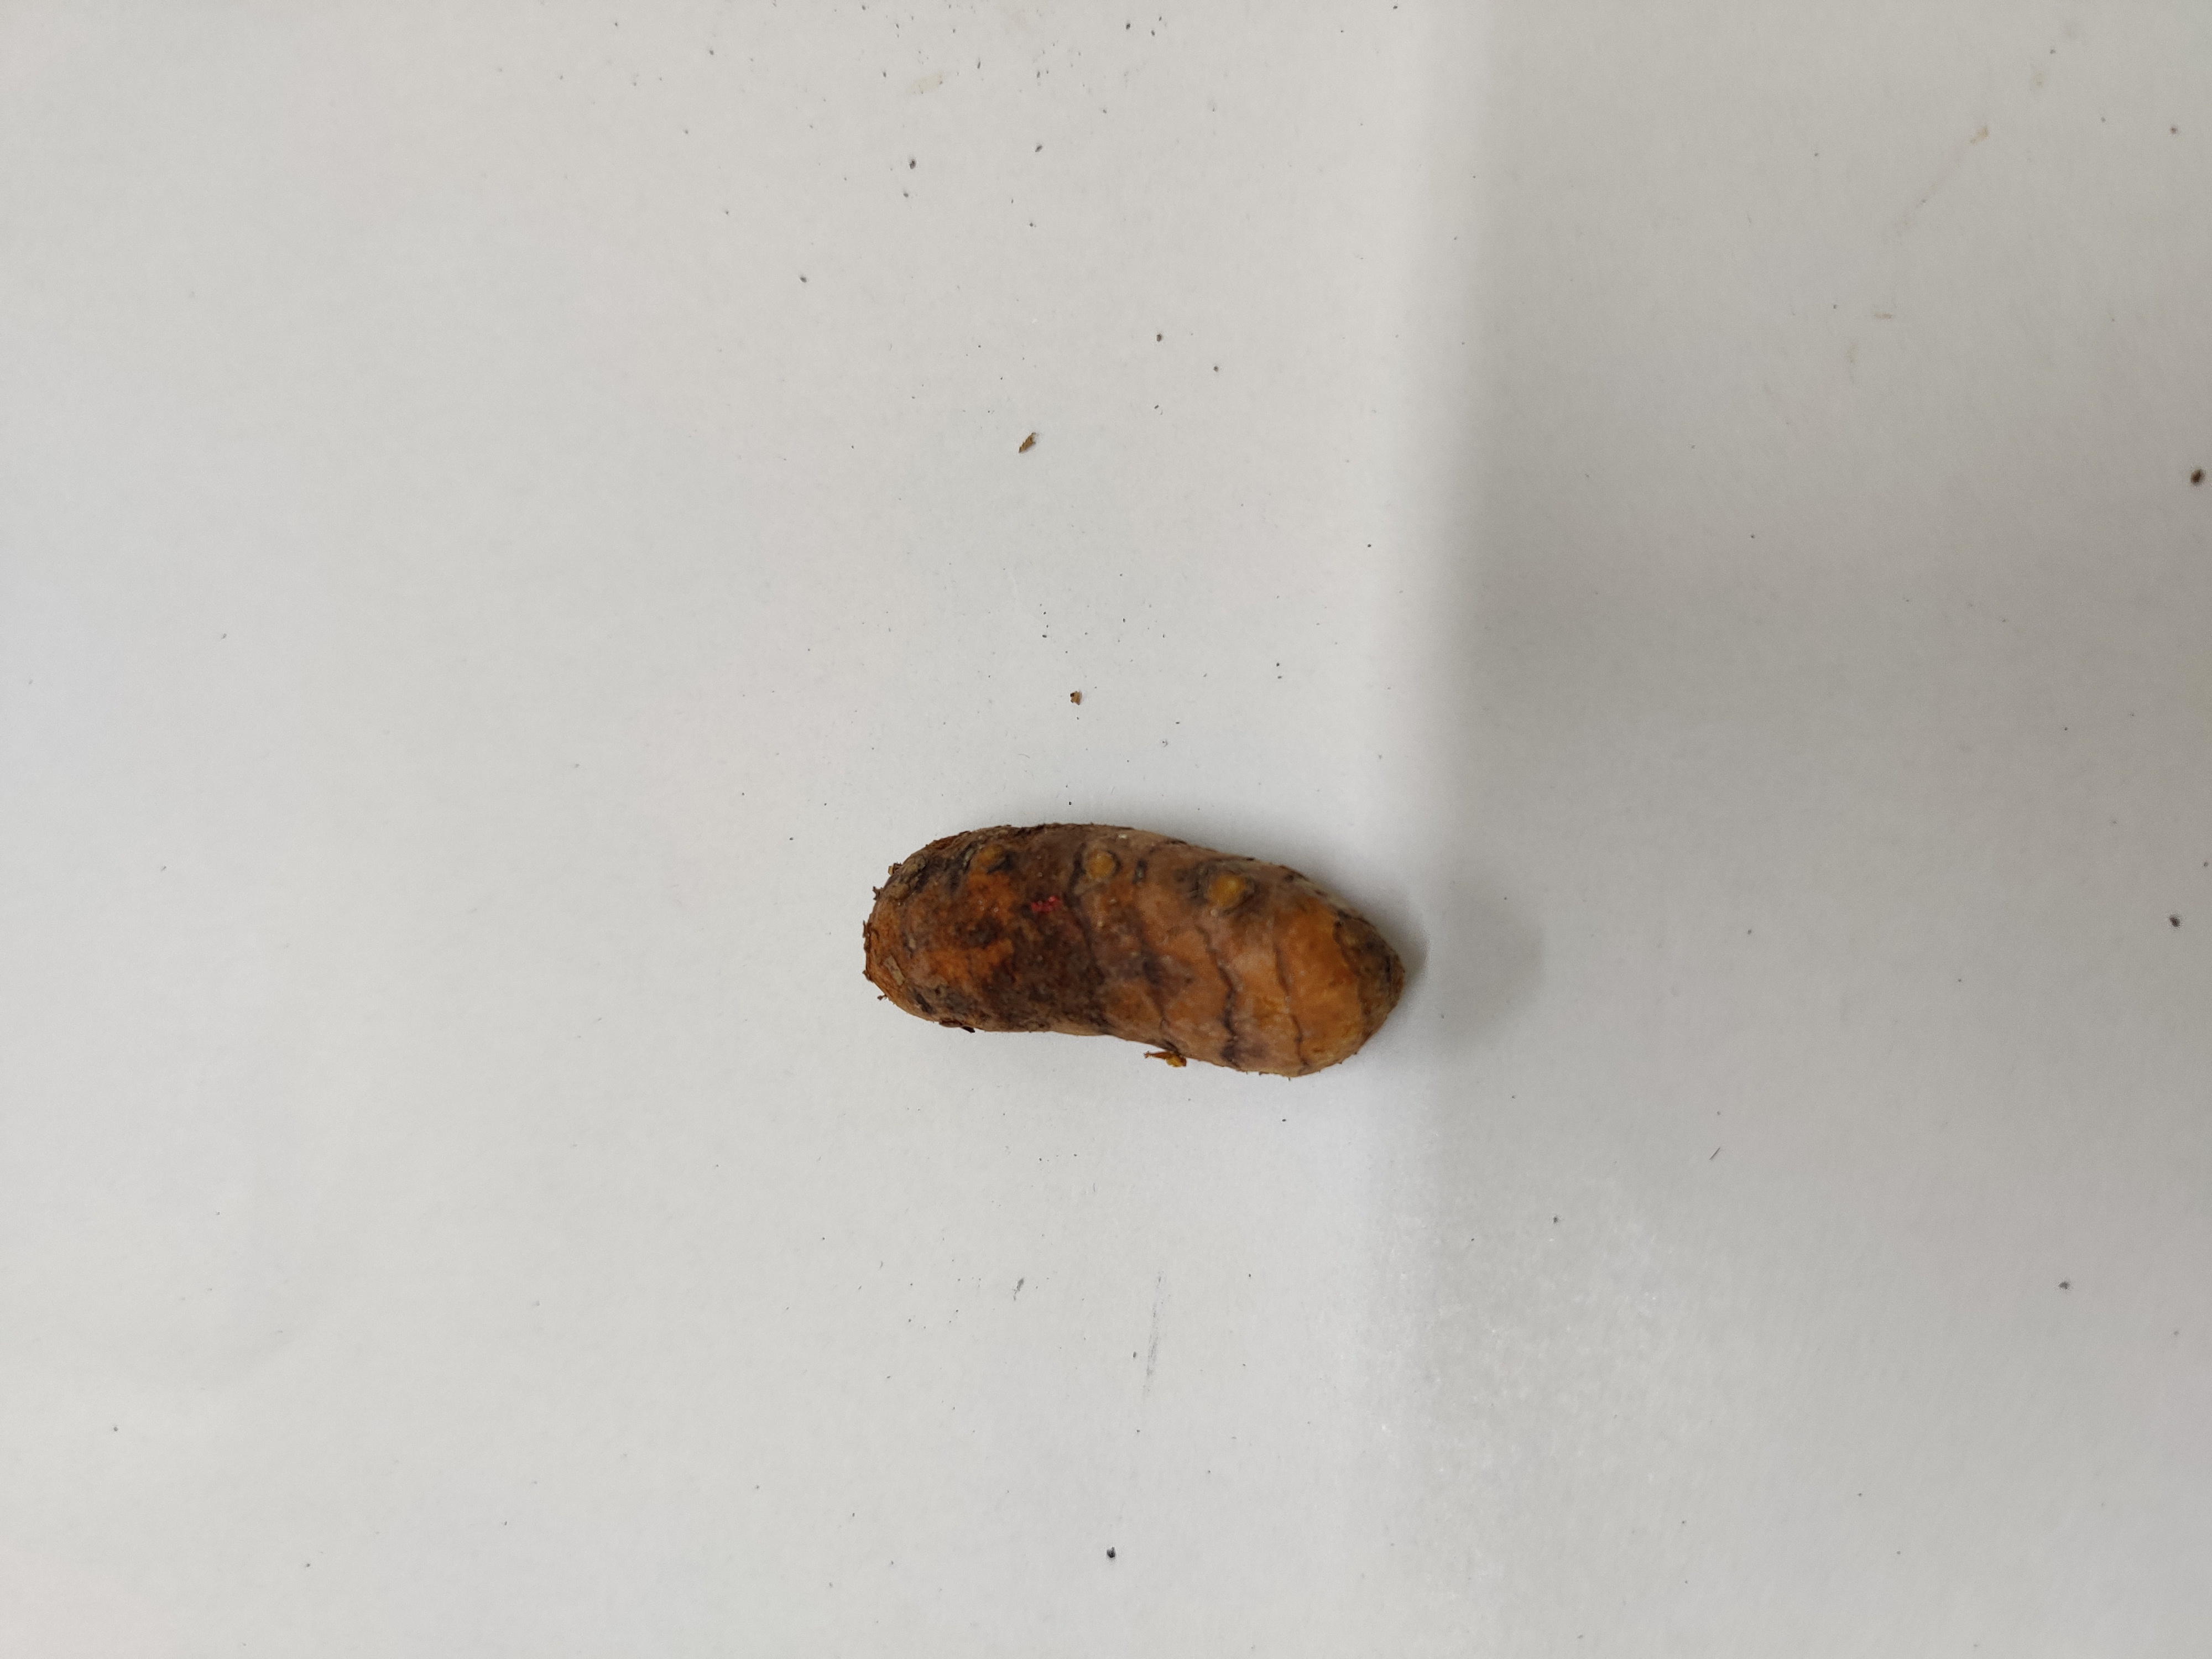
Crop: Turmeric
Condition: Fresh